Cecidomyiinae

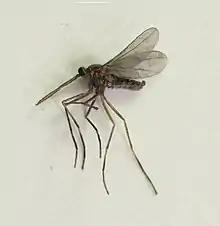
"Asphondylia solidaginis"

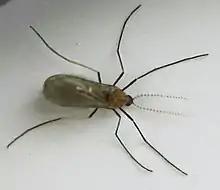
"Rhopalomyia solidaginis"

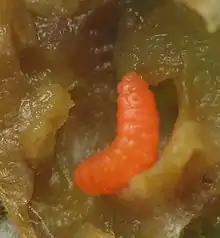
"Vitisiella" larva

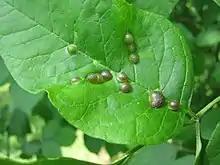
Galls of "Dasineura pellex" on leaf of ash tree ("Fraxinus")

The Cecidomyiinae, commonly known as gall midges or gall gnats, is the largest subfamily in Cecidomyiidae with over 600 genera and more than 5000 described species. Larvae of the other (basal) cecidomyiid subfamilies feed on fungi; whereas this subfamily is best known for its members that induce galls on plants. However, there are also many species of Cecidomyiinae that are fungivores, parasitoids, or predators as maggots.